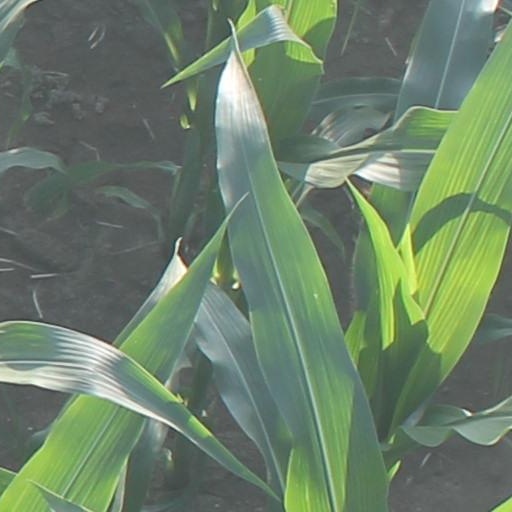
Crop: maize; corn